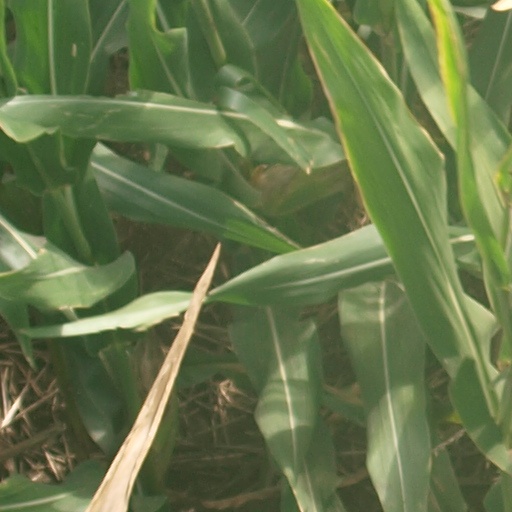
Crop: maize; corn